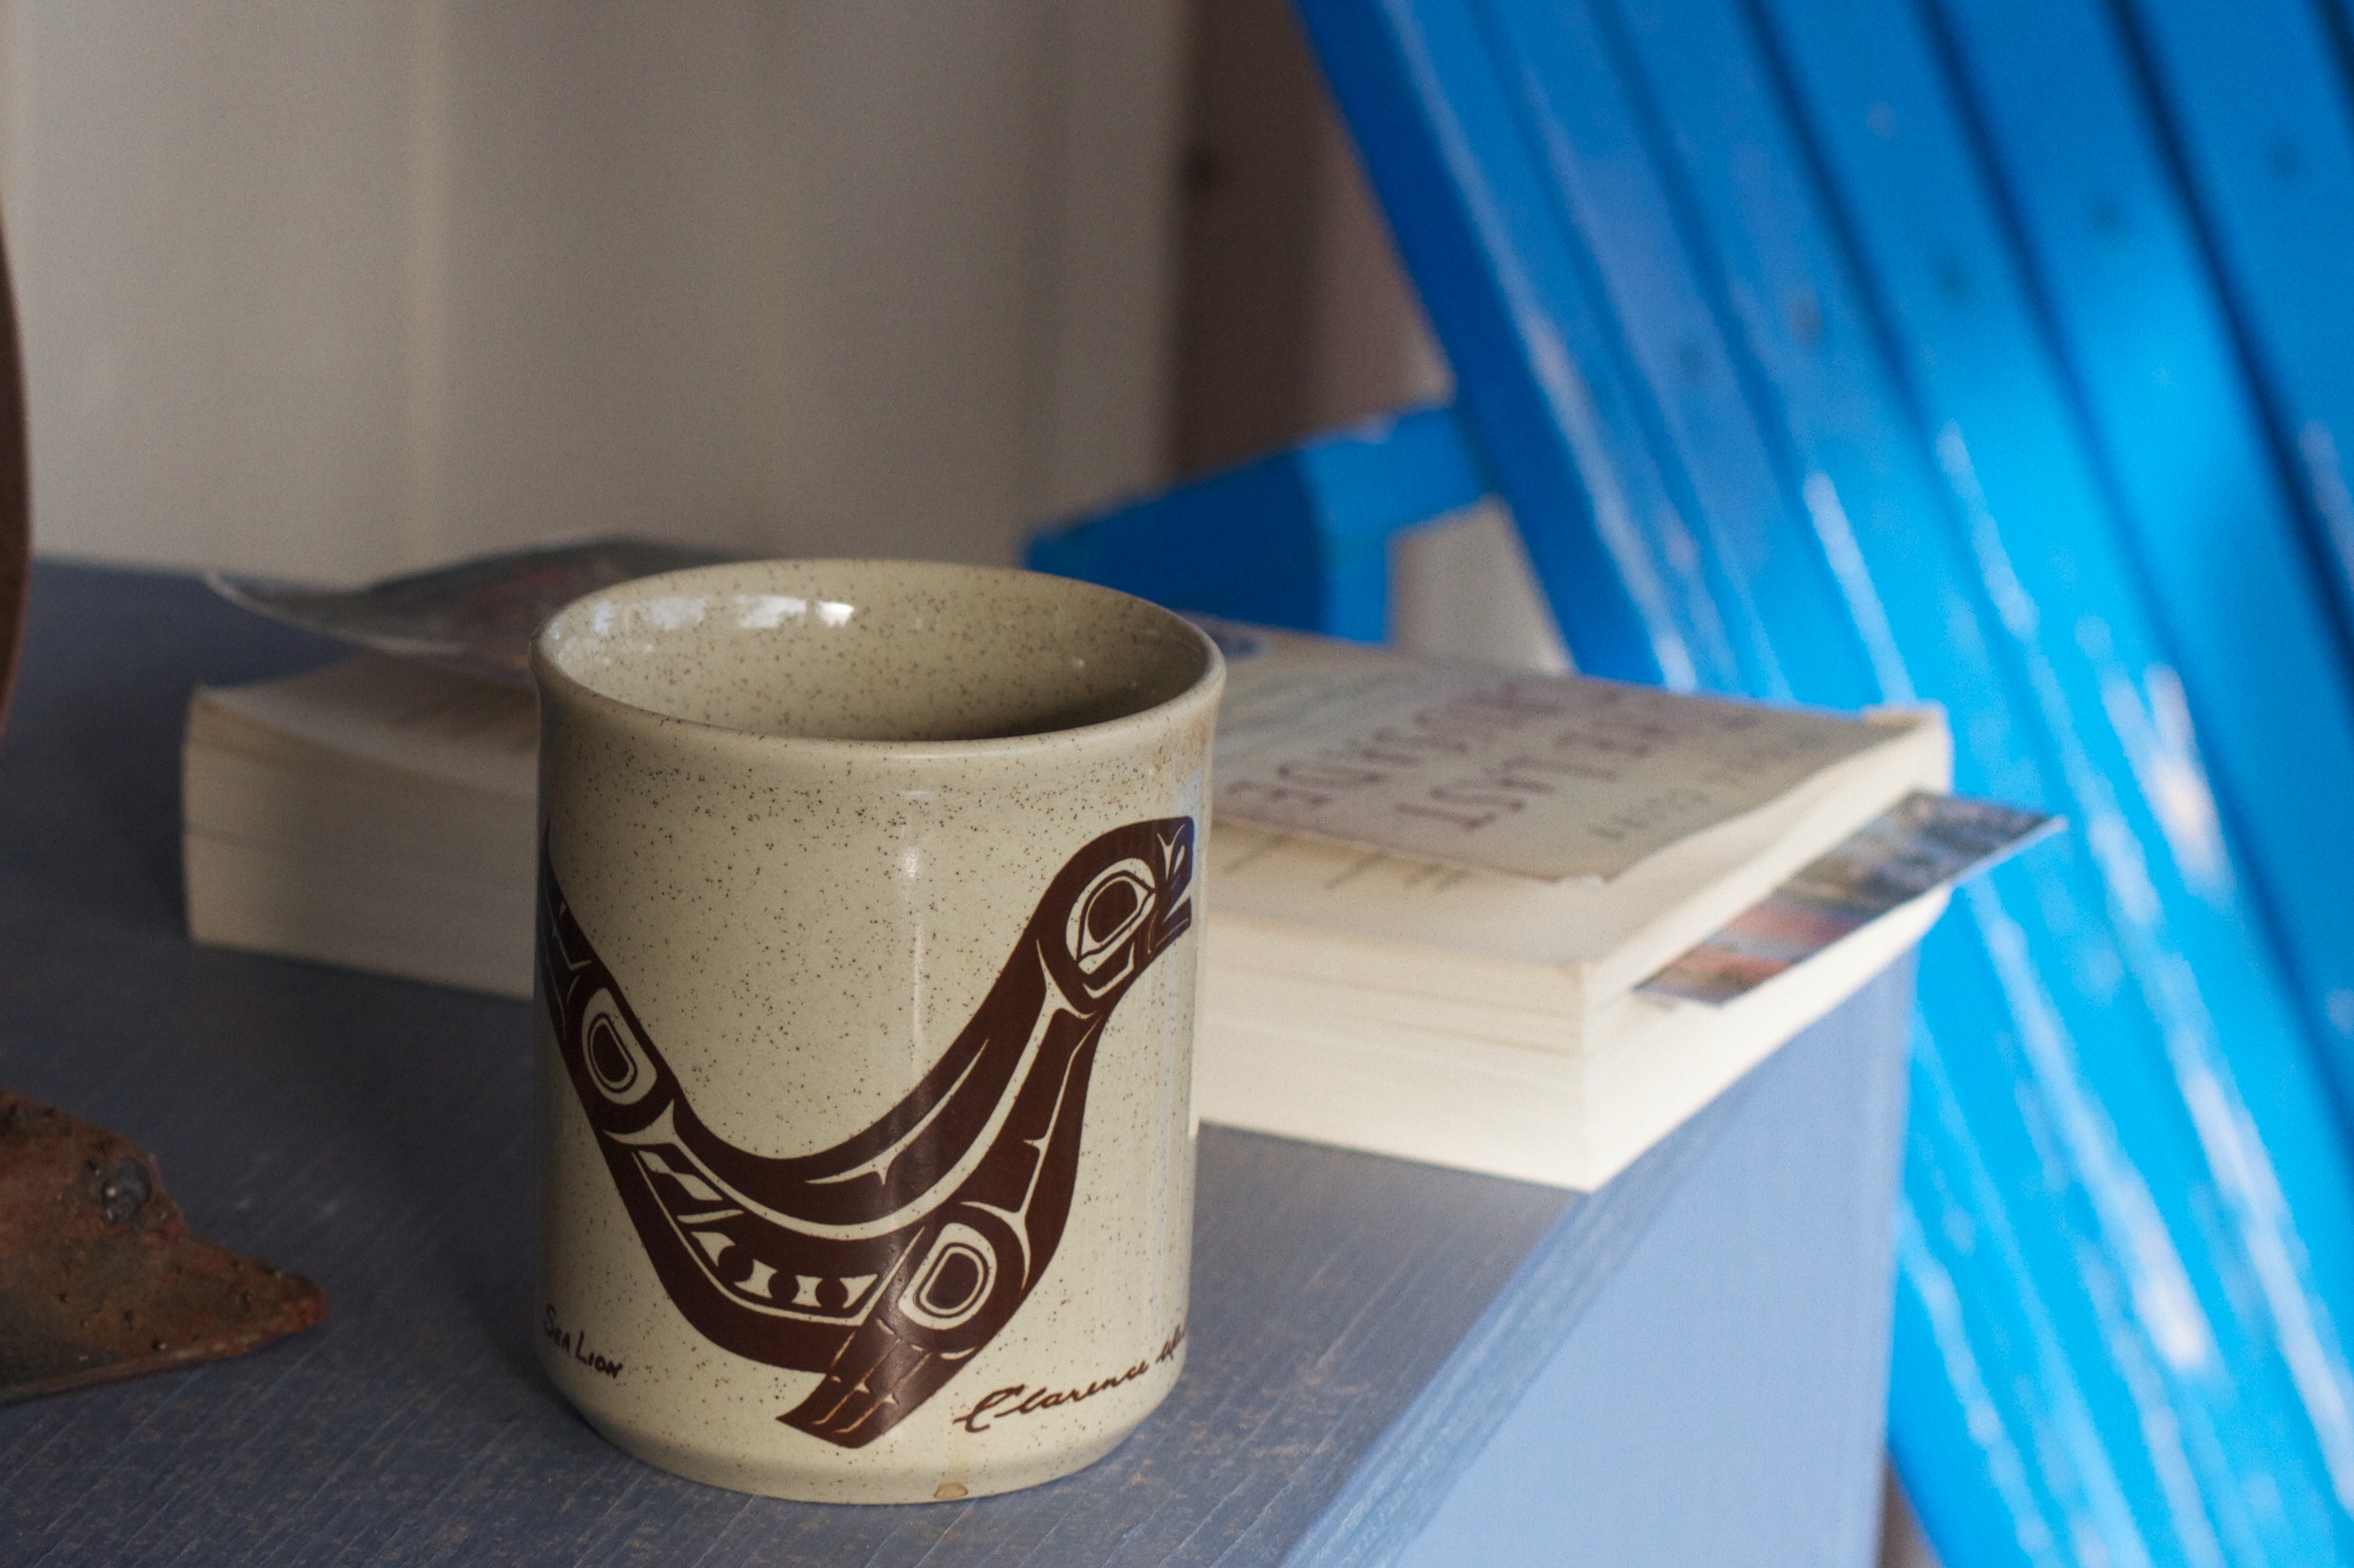
wood, cup, ceramic, drink, blue, lighting, coffee cup, material, art, cool image, design, shape